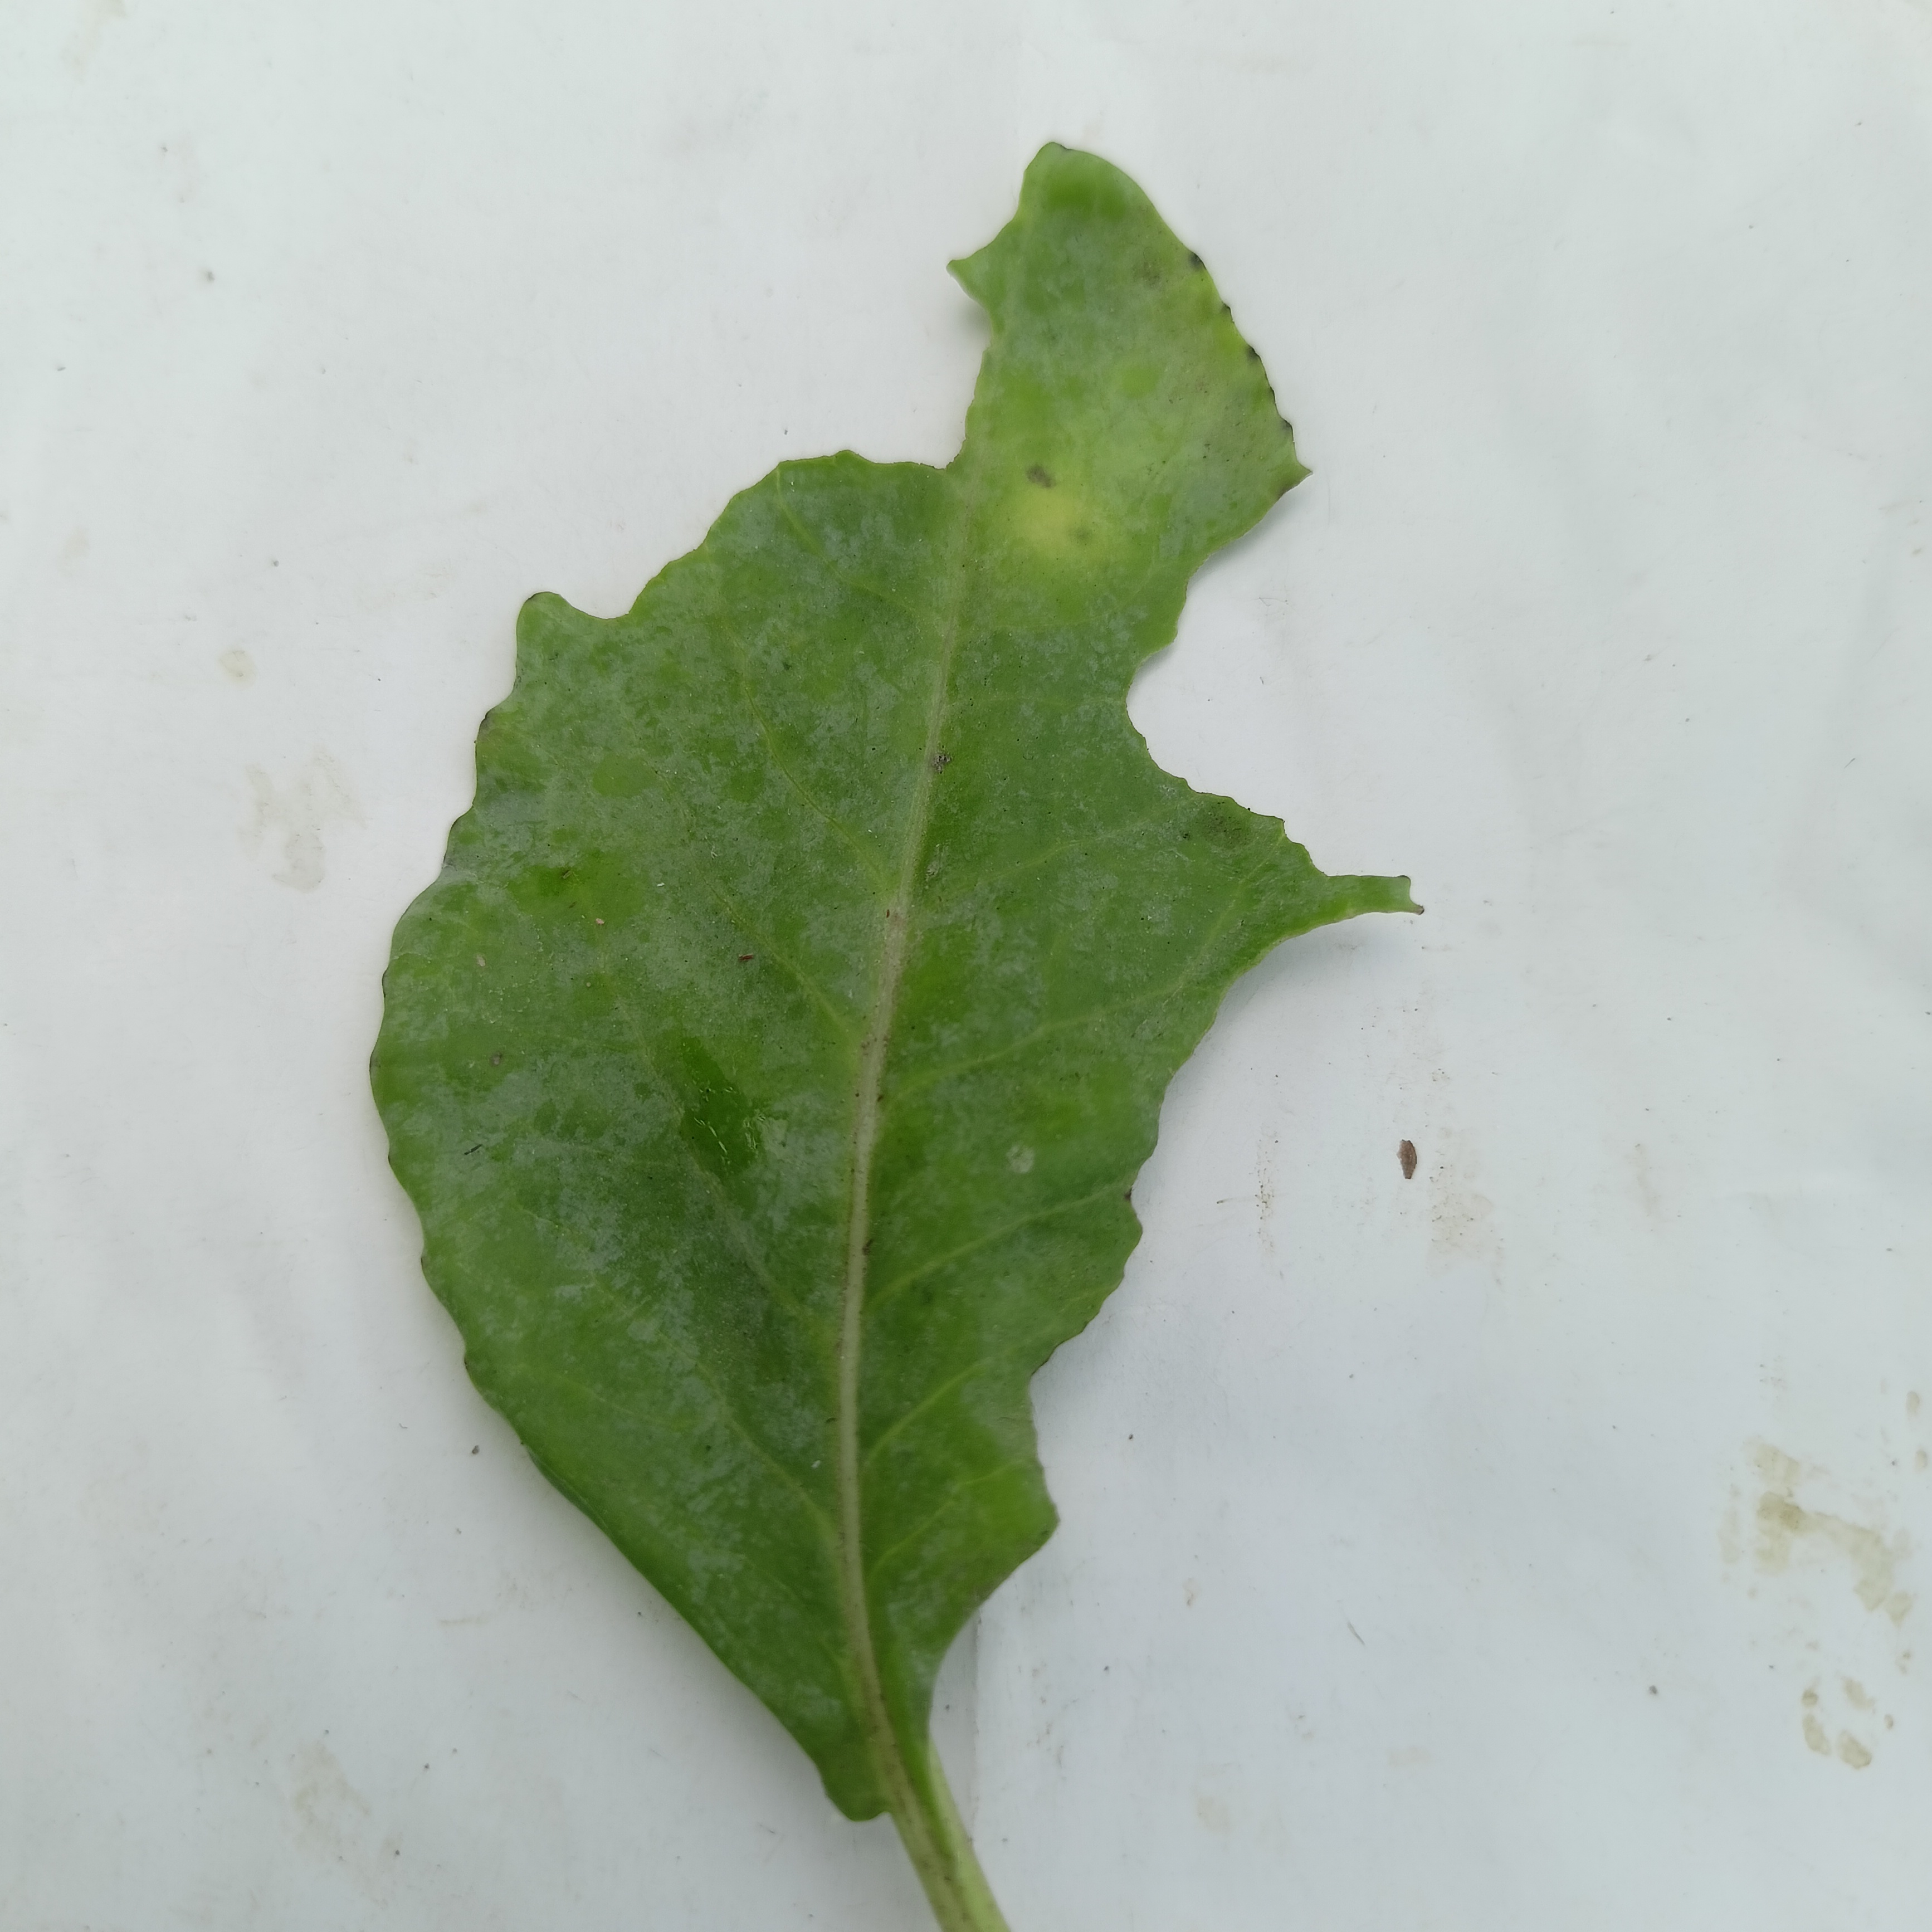
Label: Insect Hole